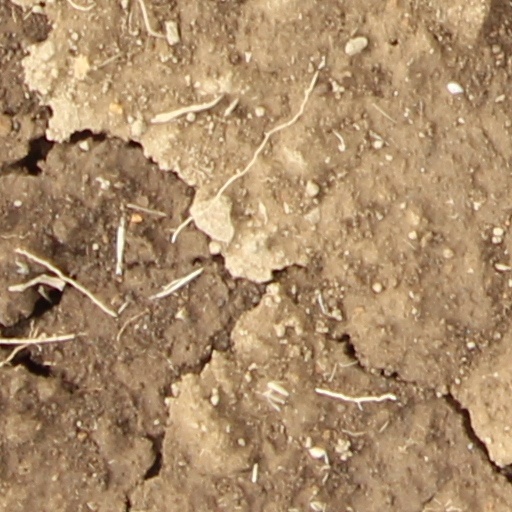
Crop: wheat